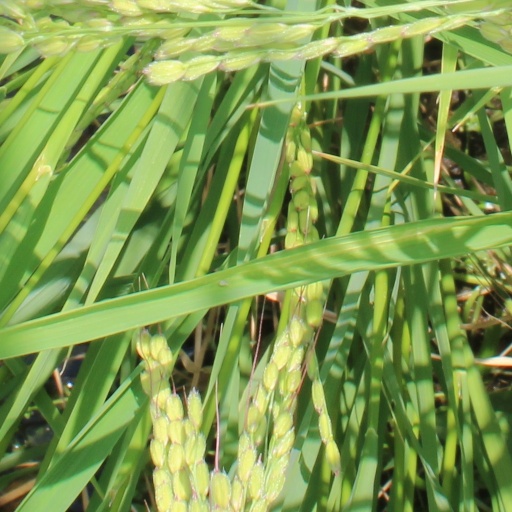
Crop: rice